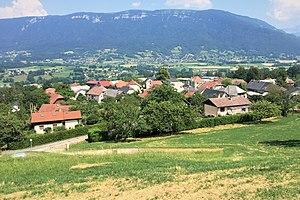
Vue générale de la commune d'Héry-sur-Alby dans la plaine de l'Albanais en Haute-Savoie.
Héry-sur-Alby est une commune française située dans le département de la Haute-Savoie, en région Auvergne-Rhône-Alpes. Elle fait partie du pays de l'Albanais et du Grand Annecy.La commune est adhérente au parc naturel régional du massif des Bauges.